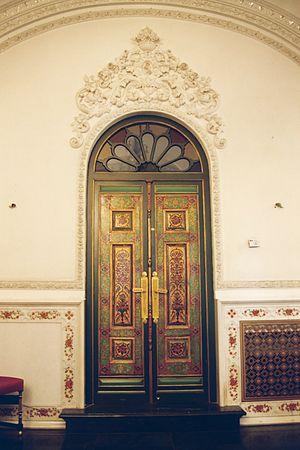
Le palais de Niavaran est situé à Téhéran en Iran, dans le quartier de Shemiran au nord de la ville. C'est un complexe architectural constitué de plusieurs palais et d'un musée. Le palais Sahebqaraniyeh, datant du temps de Nassereddine Chah Qadjar et le petit palais d'Ahmad Chah sont aussi situés dans ce complexe.